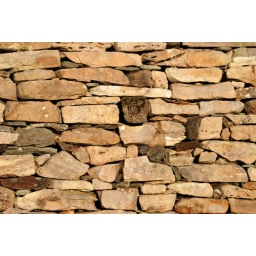
dry stone wall built 1950s by man from glen muckross kilcar co donegal 24/6/09